Katala

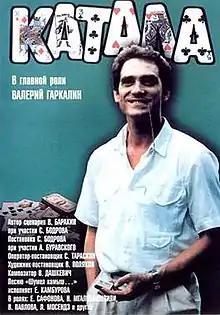

Katala (also known as The Gambler) is a 1989 Soviet crime film directed by Sergei Bodrov and Alexander Buravsky.